Dakotaraptor

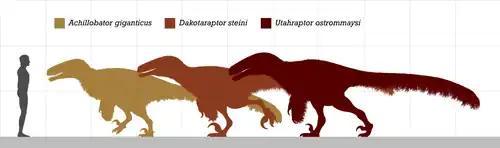
Comparison between "Dakotaraptor" and other giant dromaeosaurids

Overall, the legs of Dakotaraptor are lightly built and have long elements, contrary to the robust, stocky legs of "Utahraptor". "Dakotaraptor" more closely resembles the agile, springy smaller dromaeosaurids and would have been well-suited to running and pursuit predation. The length of the thighbone is . It is relatively shorter and more lightly built than that of "Utahraptor". On the contrary, the shinbone is rather elongated. The holotype shinbone is, with a length of , the longest dromaeosaurid tibia known. It is 22% longer than the thighbone, indicating high running capability. The shinbone's cnemial crest has a sharp corner pointing to the front. Its fibular crest ends in a hook-shaped process pointing up, a condition that is unique in the entirety of Theropoda. The astragalus and calcaneum, the upper ankle bones, are fused and similar to those in "Bambiraptor". The top of the calcaneum has but a small contact facet for the calfbone, indicating that this fibula must have had a very narrow lower end. The metatarsus has an estimated length of , which makes it rather long when compared to the remainder of the leg.